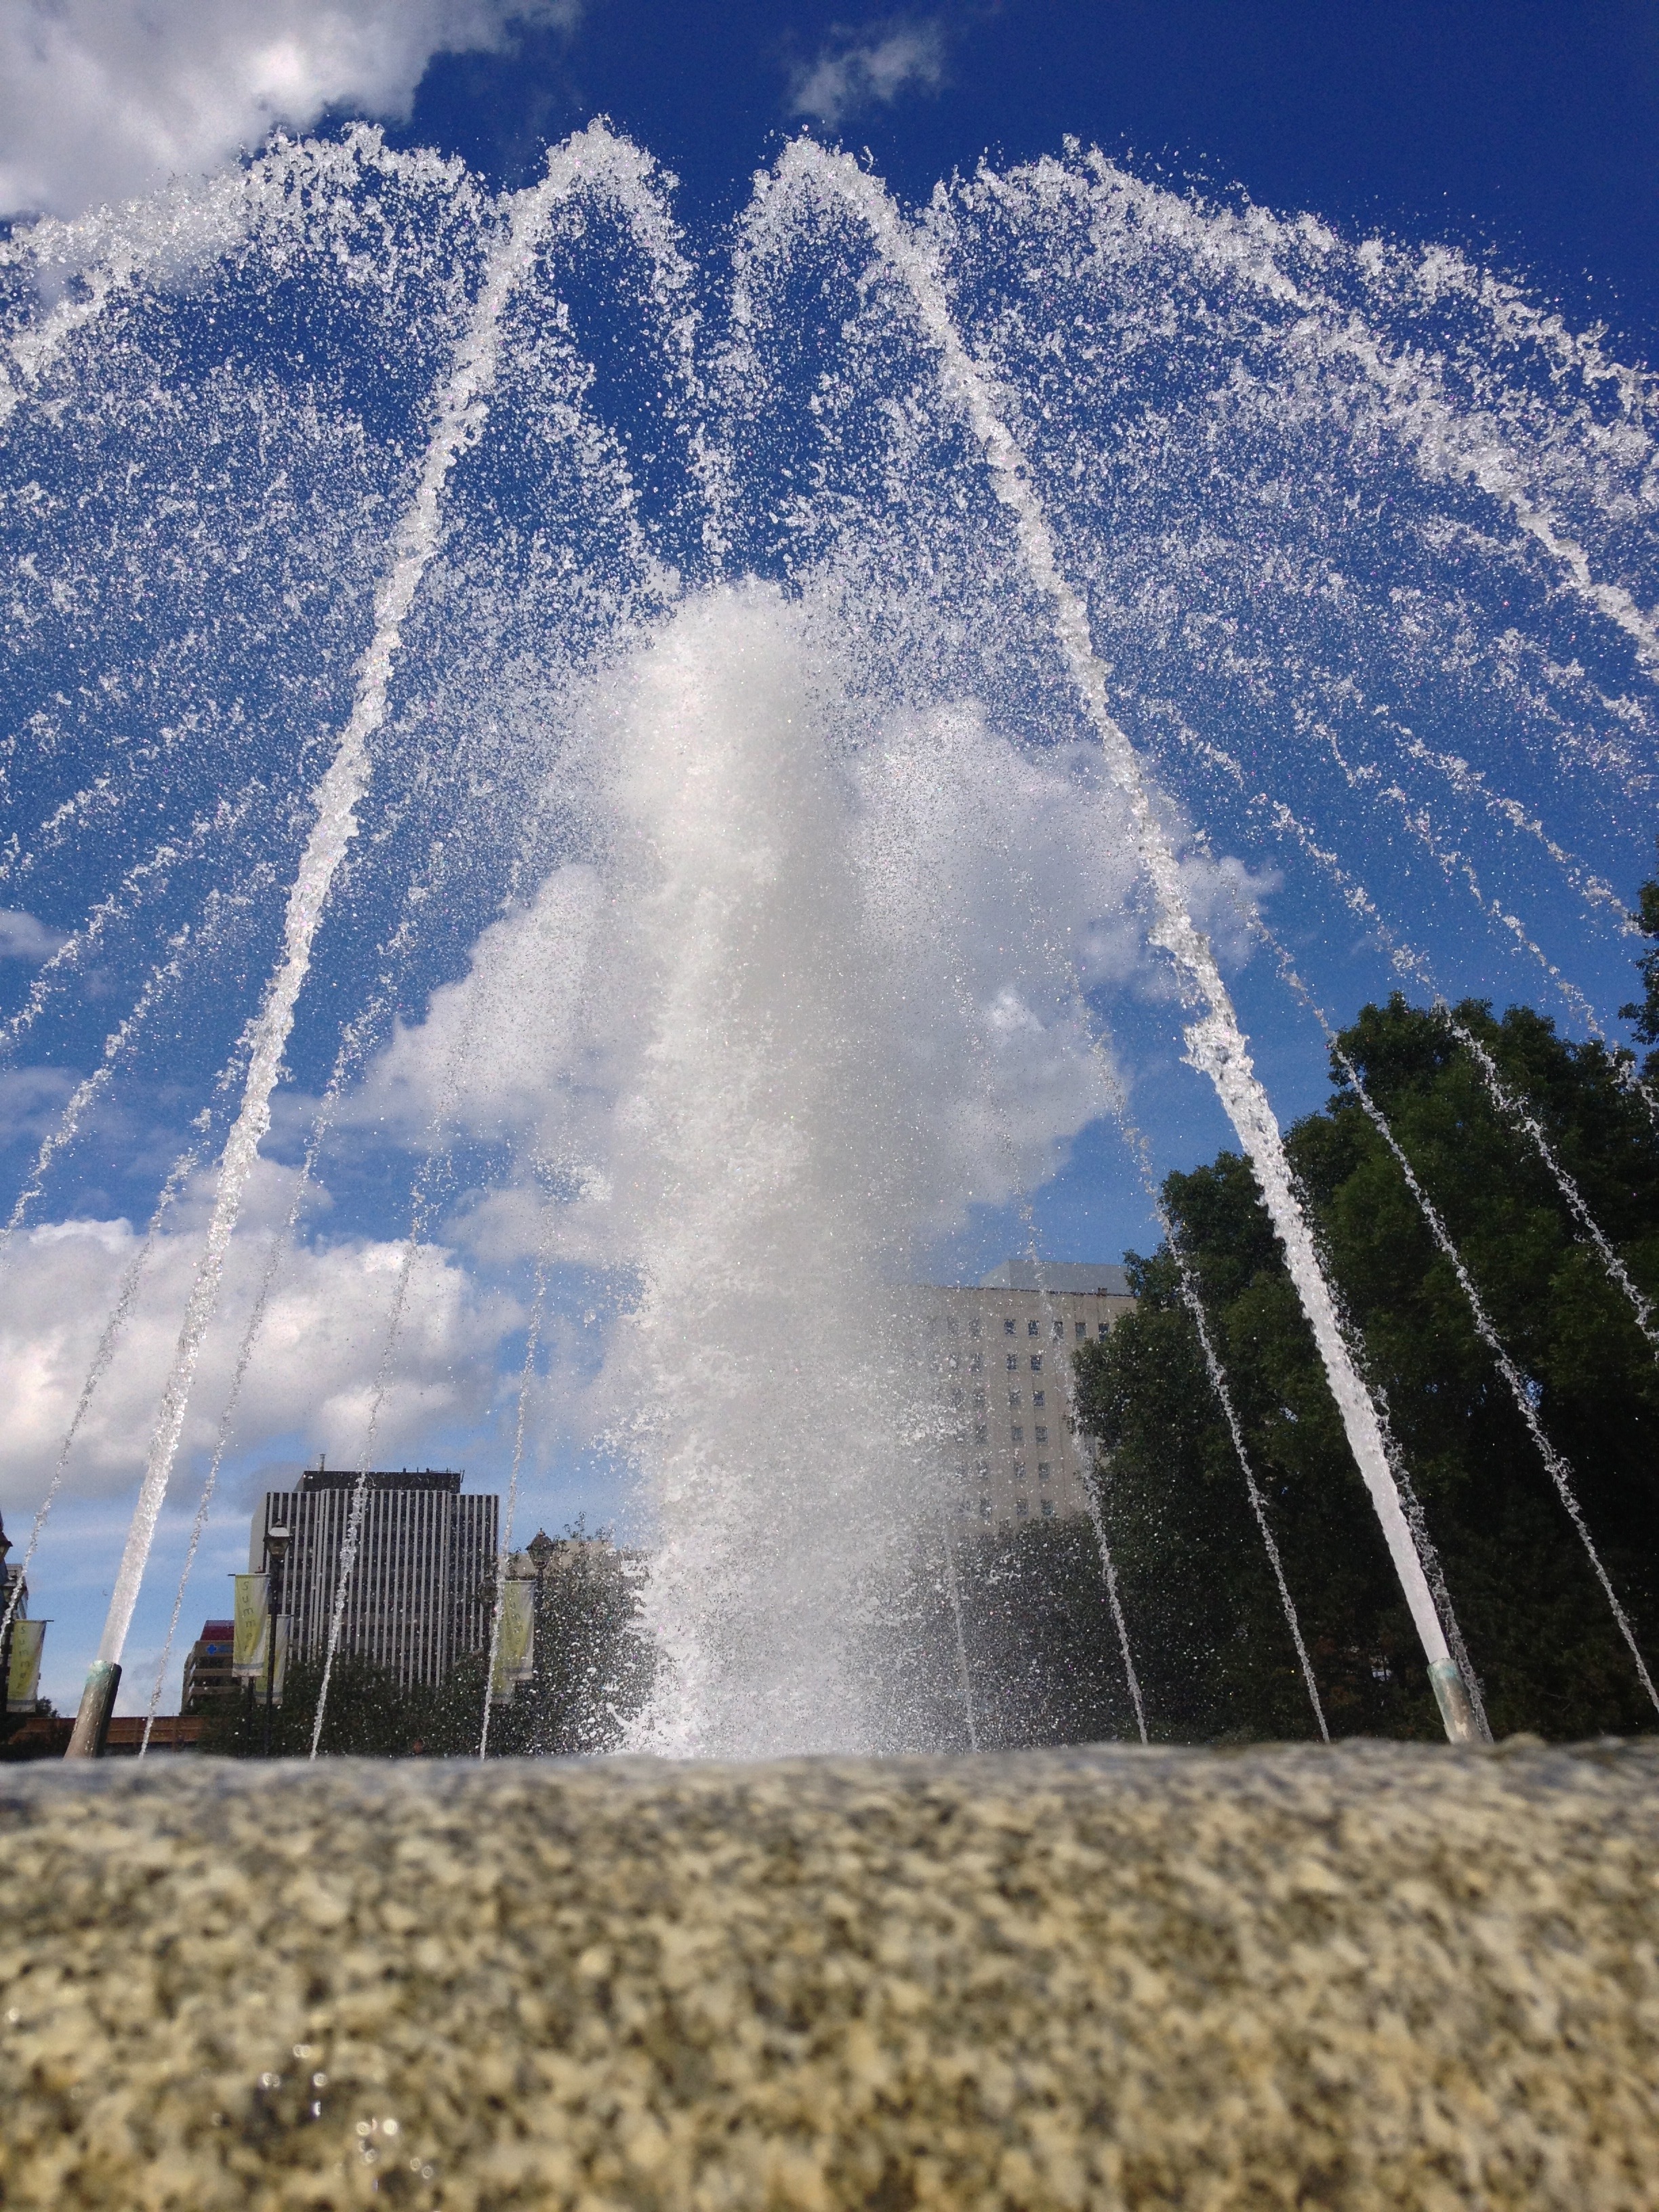
water, outdoor, liquid, sunlight, wind, frost, wet, city, flowing, splash, park, outdoors, fountain, sprinkler, water feature, atmosphere of earth